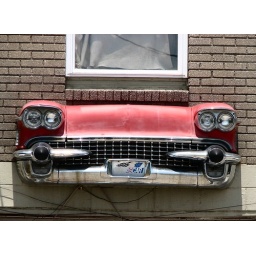
Old car mounted on the wall at Cascone's auto body shop in Gladstone, MO.